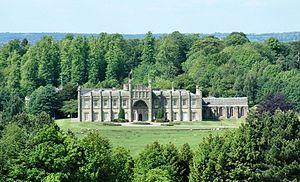
Bmibaby était une compagnie aérienne à bas prix anglaise, filiale de bmi. Elle a disparu en septembre 2012 à la suite du rachat de sa maison mère, bmi, par la holding International Airlines Group qui regroupe British Airways et Iberia.
Castle Donington est une ville d'environ 7 000 habitants située dans le nord-ouest du Leicestershire, à proximité de Derby et de Nottingham. Il s'agit de la ville la plus proche de l'aéroport d'East Midlands et de l'entreprise postale DHL qui en sont les principaux employeurs.